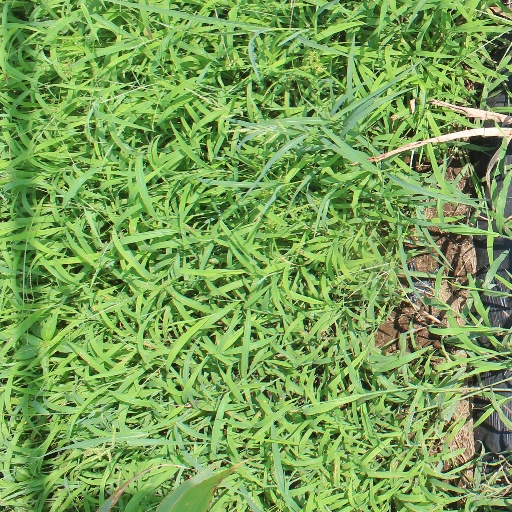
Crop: sorghum